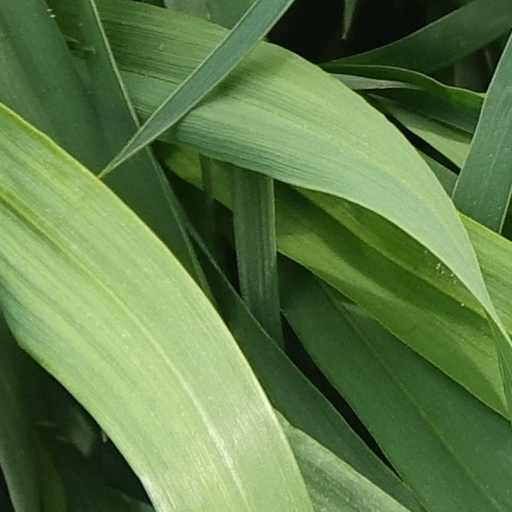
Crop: wheat